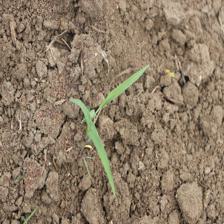
Label: Sorghum